Peter Marius Andersen

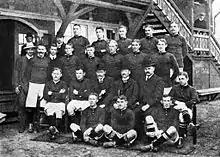
Danish football team in 1908 Olympic Games at London. Top row, f. l. t. r. two officials, Harald Hansen, Harald Bohr, Sophus Nielsen, Marius Andersen, Oskar Nielsen. Middle row, f. l. t. r. official, Johannes Gandil, Charles Williams (coach), Charles von Buchwald, Bjørn Rasmussen, Kristian Middelboe, Nils Middelboe, Ludvig Drescher. Front row, f. l. t. r. August Lindgren, Knud Hansen, H. P. Katberg (DBU), Ludvig Syslov (DBU), Dr. Jørgen Jensen (DBU), Vilhelm Wolfhagen. At the front, f. l. t. r. Ødbert Bjarnholt, Magnus Beck, Einar Middelboe.

Peter Marius Andersen (25 April 1885 – 20 March 1972) was a Danish amateur football (soccer) player in the striker position, who won a silver medal with the Danish national team in the 1908 Summer Olympics football tournament. He played one game at the tournament, his only game for the national team. He played his club football with BK Frem.